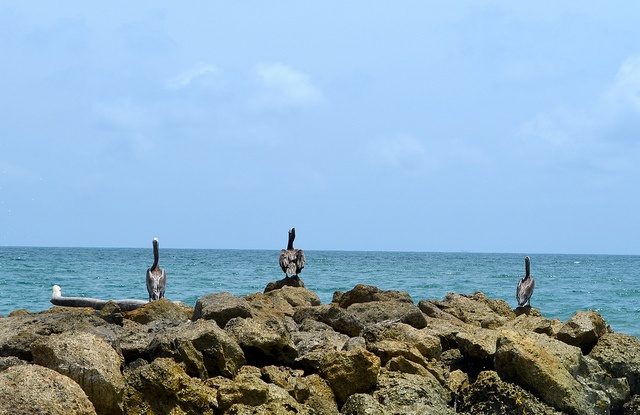
Three birds on some rocks near the ocean.
The three birds on the rocks are centuries looking out over the ocean.
The three birds are looking toward the water.
A group of three birds standing on top of a pile of rocks.
some black birds sitting on some rocks and some water